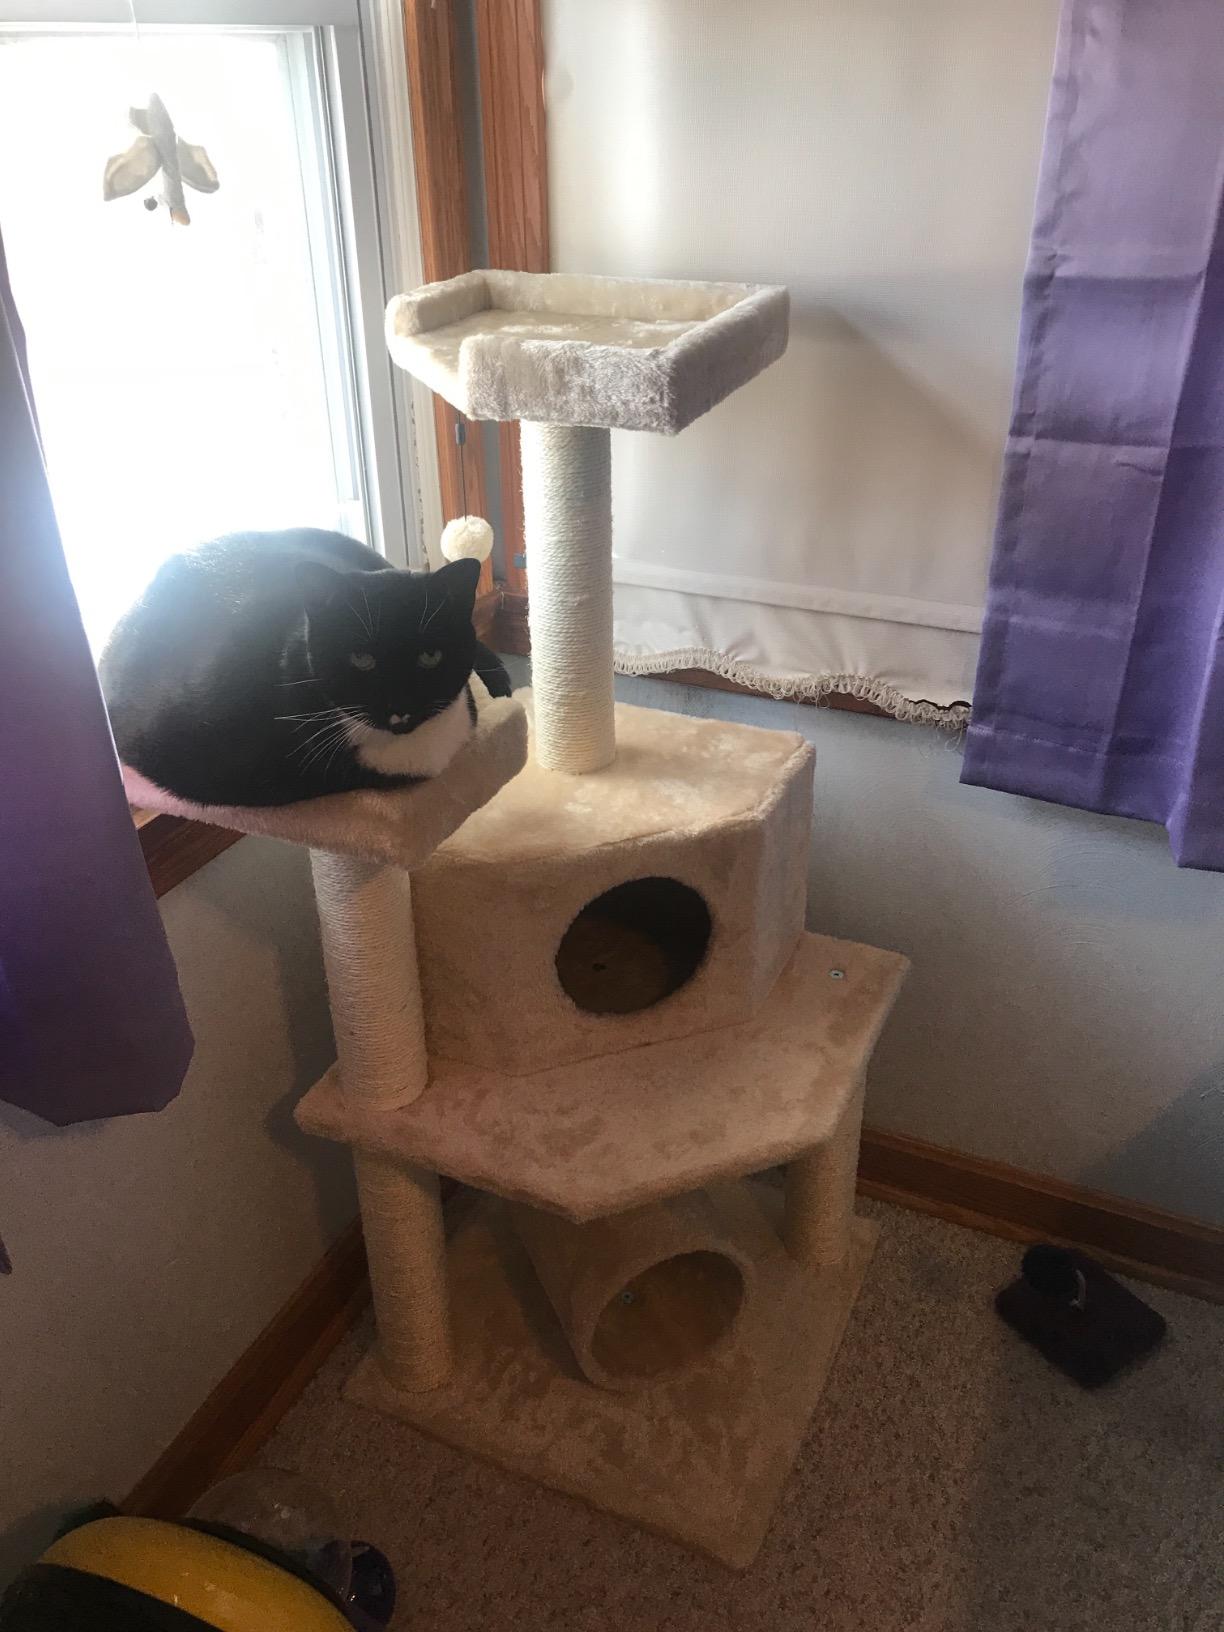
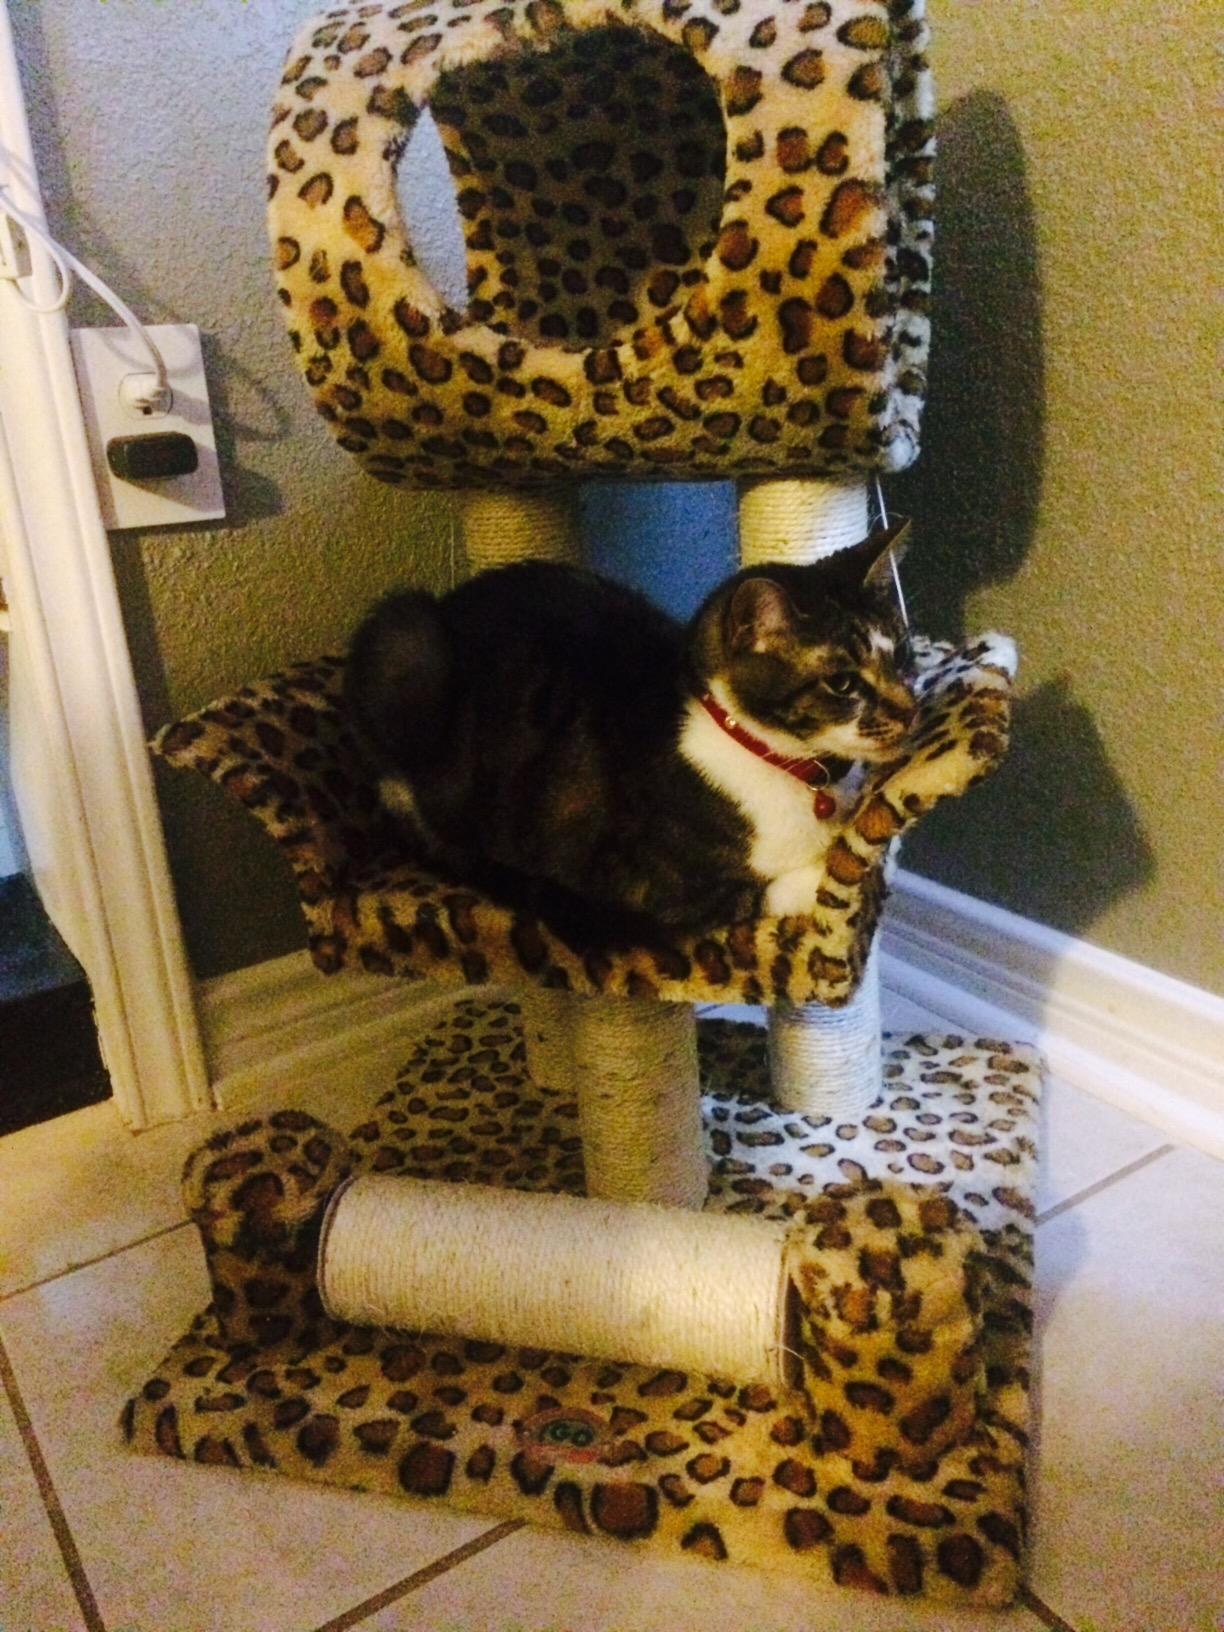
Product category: items_cat tree
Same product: no